The Old Britton House

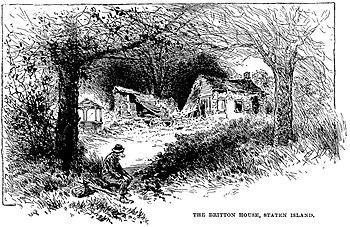
The Old Britton House

The Old Britton House was a house located on the western side of Amboy Road almost directly opposite of Tysens Lane in the New Dorp Beach section of Staten Island, New York. At one time, it was one of the oldest structures on Staten Island. Built between 1650 and 1680 by a Huguenot refugee, the house was the site of an Indian massacre, the headquarters for a Hessian commander during the American Revolutionary War, a smallpox hospital and a colonial courthouse. It was demolished in 1896 and the stones that formed the walls were crushed up into macadam.